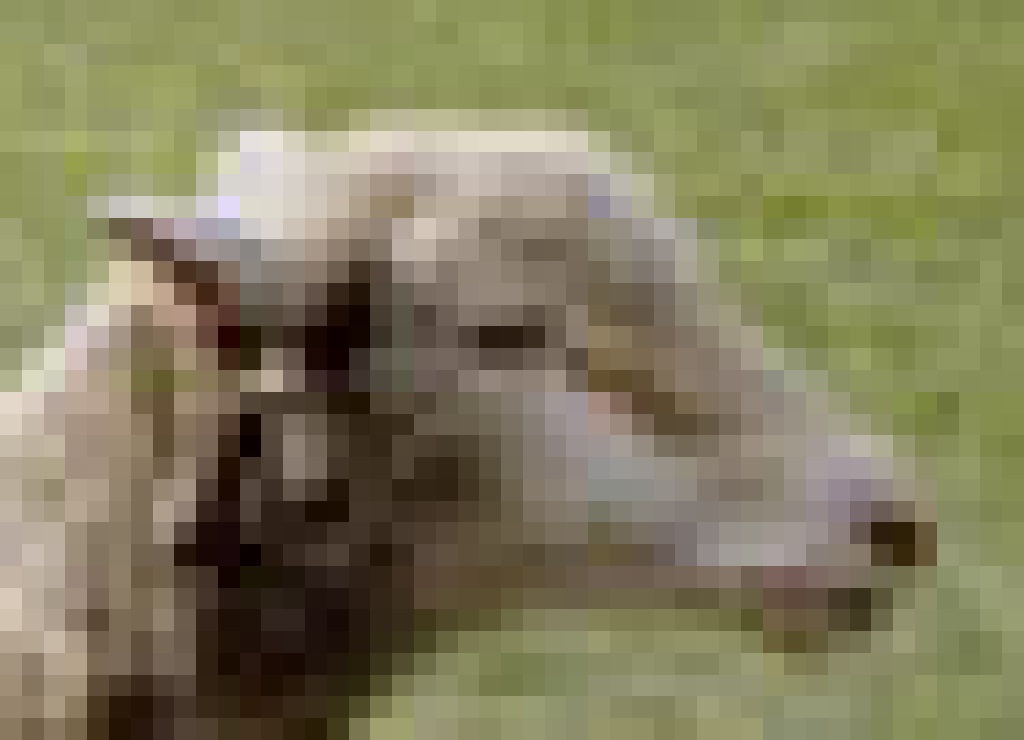
Label: pain